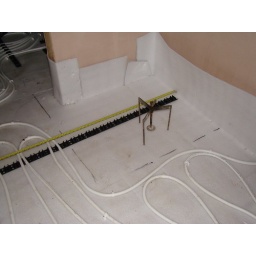
under floor heat - Front bedroom